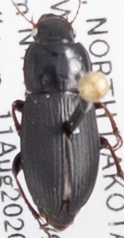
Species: Harpalus opacipennis
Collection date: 2020-08-11
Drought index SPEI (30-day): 0.114
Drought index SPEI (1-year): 0.706
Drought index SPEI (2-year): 1.28